Korean regional cuisine

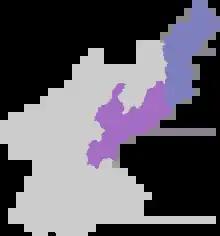

Hamgyong province, consisting of North and South Hamgyong Provinces, belongs to the administration of North Korea. It lies in the far northern region of the Korean peninsula, comprising steep mountains and valleys while facing the Sea of Japan (East Sea) to the east. Cereal crop farming is developed in the region, so diverse types of high quality cereals such as millet, barnyard millet, sorghum, soybeans, and maize are harvested. In contrast with millet, and sorghum harvested in South Korea, those of Hamgyon provinces have a more glutinous texture, and have good, savory tastes. The quality of potatoes and grains is also high, so the starch obtained from the crops is used to make noodles. Fresh Alaska pollack and various fish are caught in the adjacent sea.